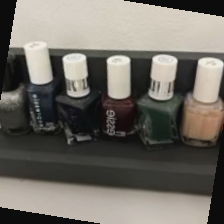
Label: no bracelet mod